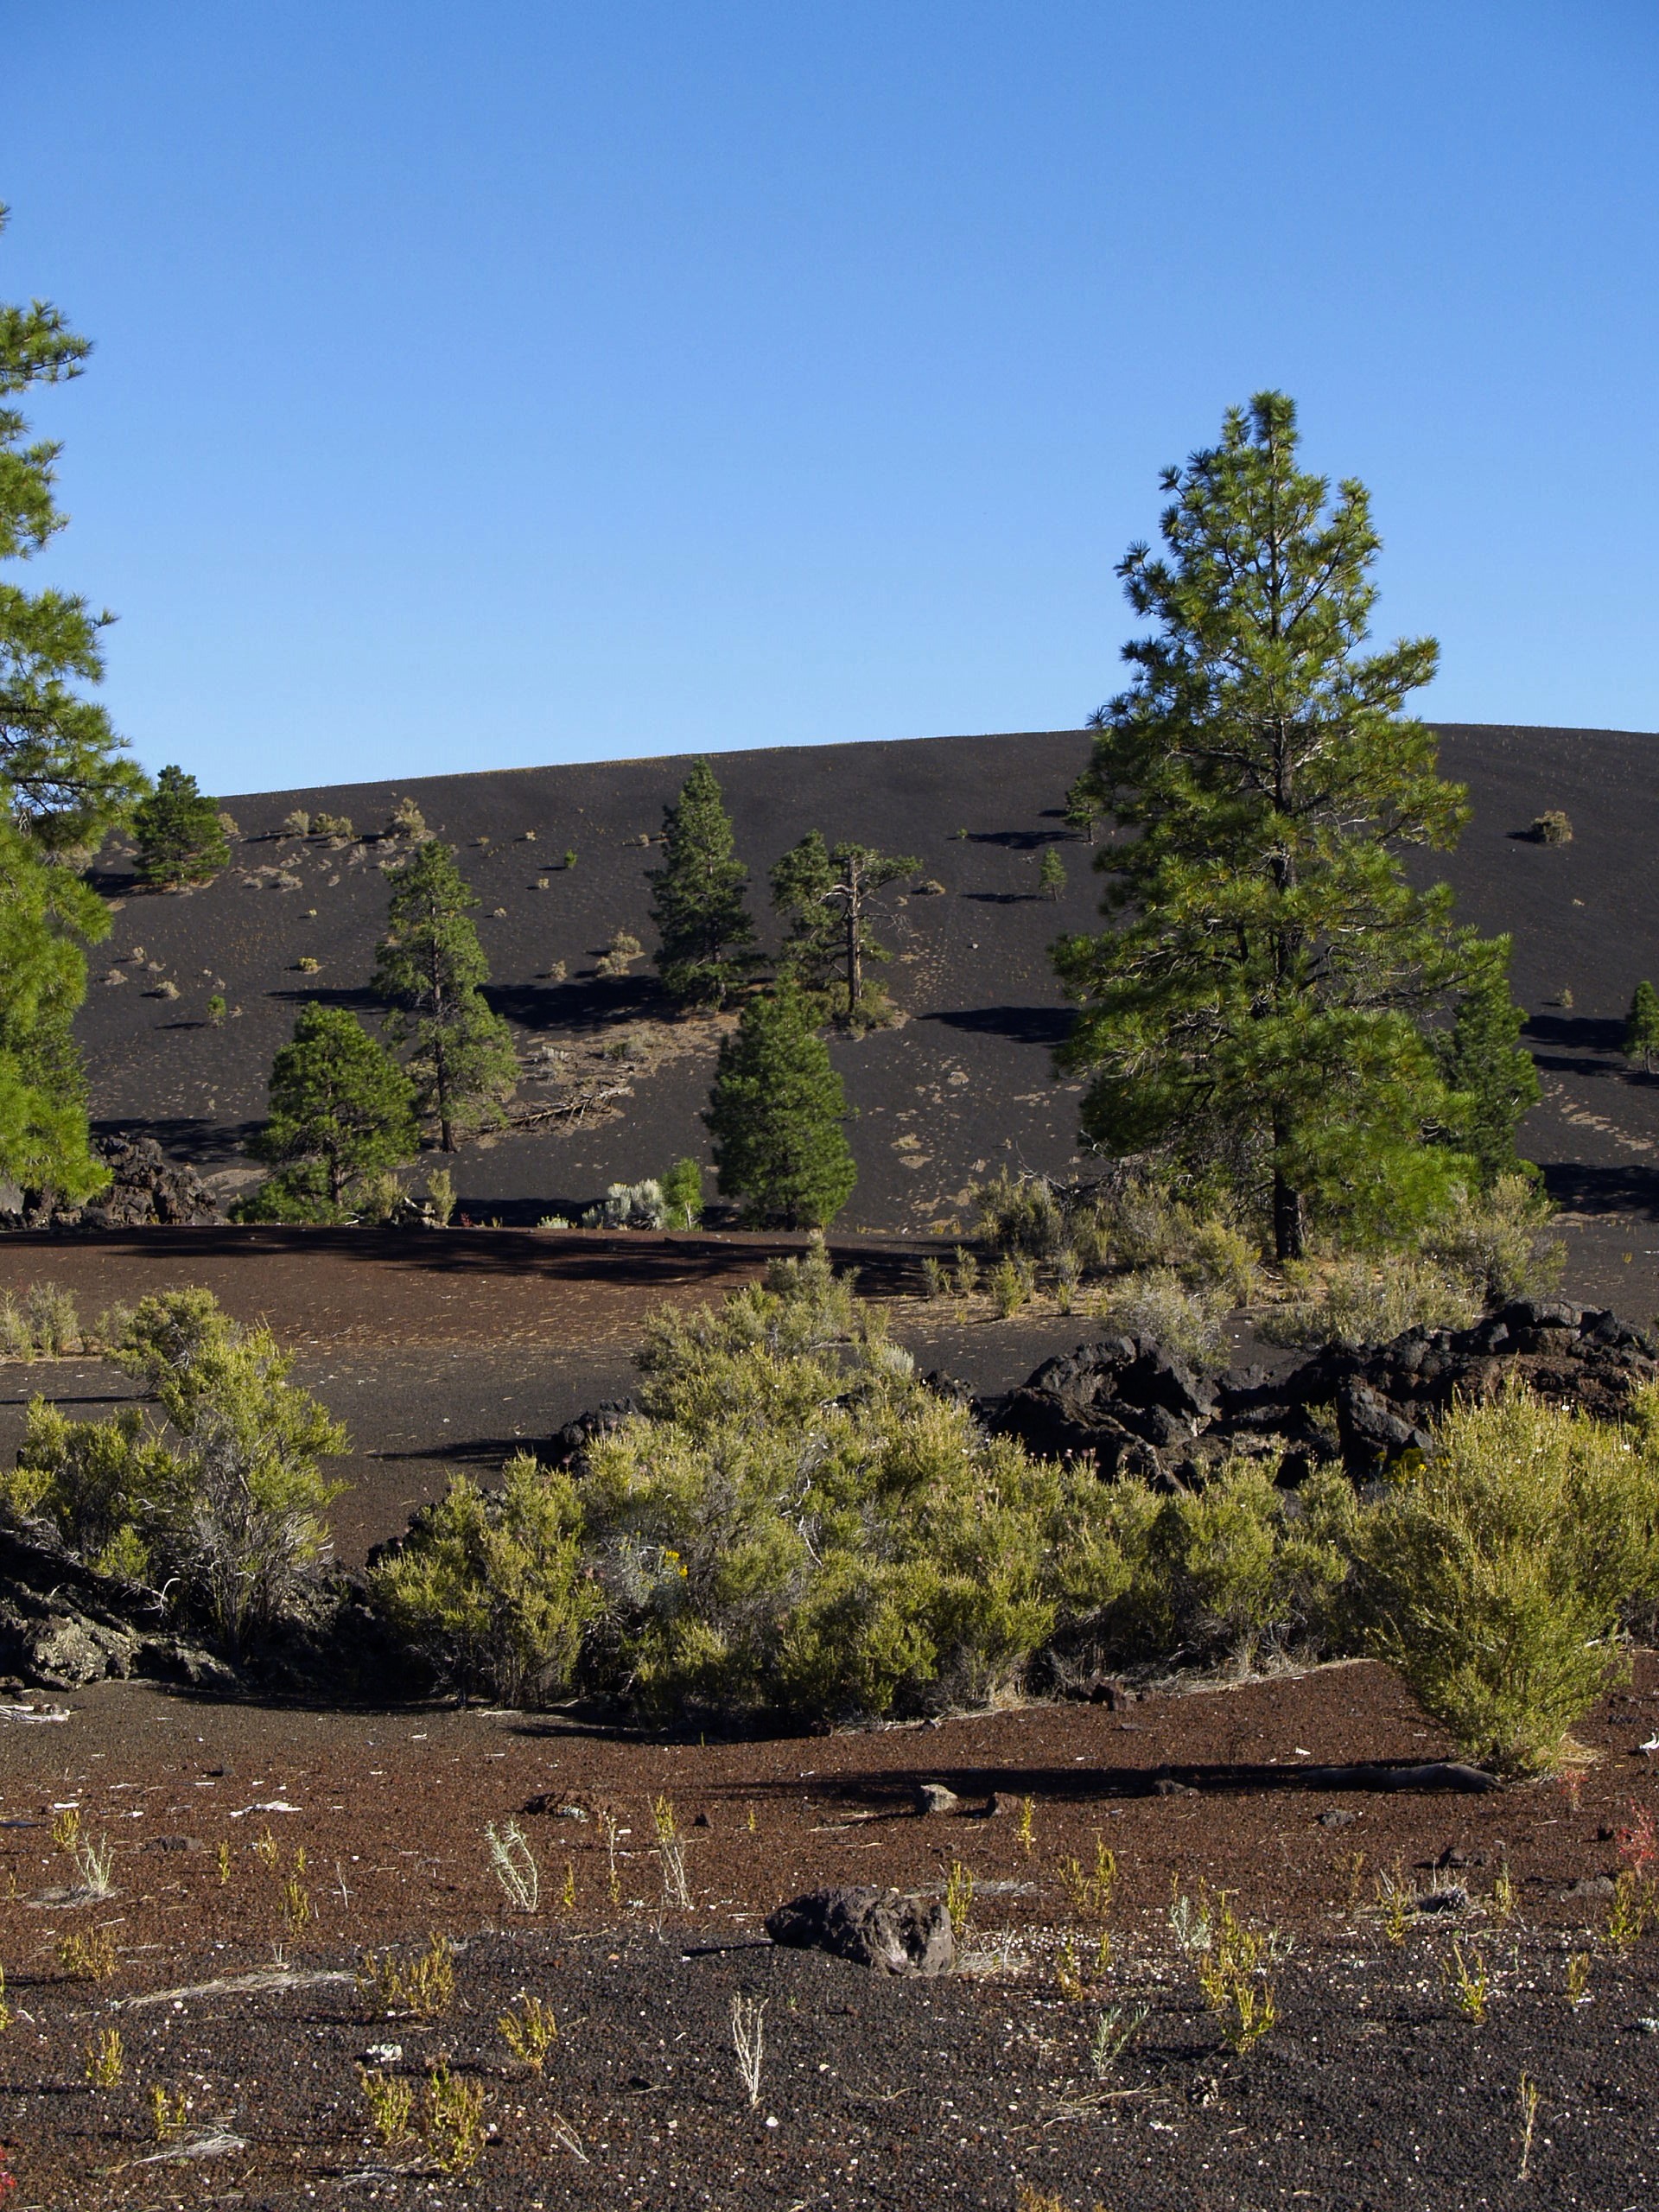
landscape, tree, nature, rock, mountain, hill, desert, flower, wall, dry, red, scenery, usa, volcano, black, ash, terrain, arizona, ruins, hot, ecosystem, rural area, ancient history, wupatki, woody plant, sunset crater, ashed